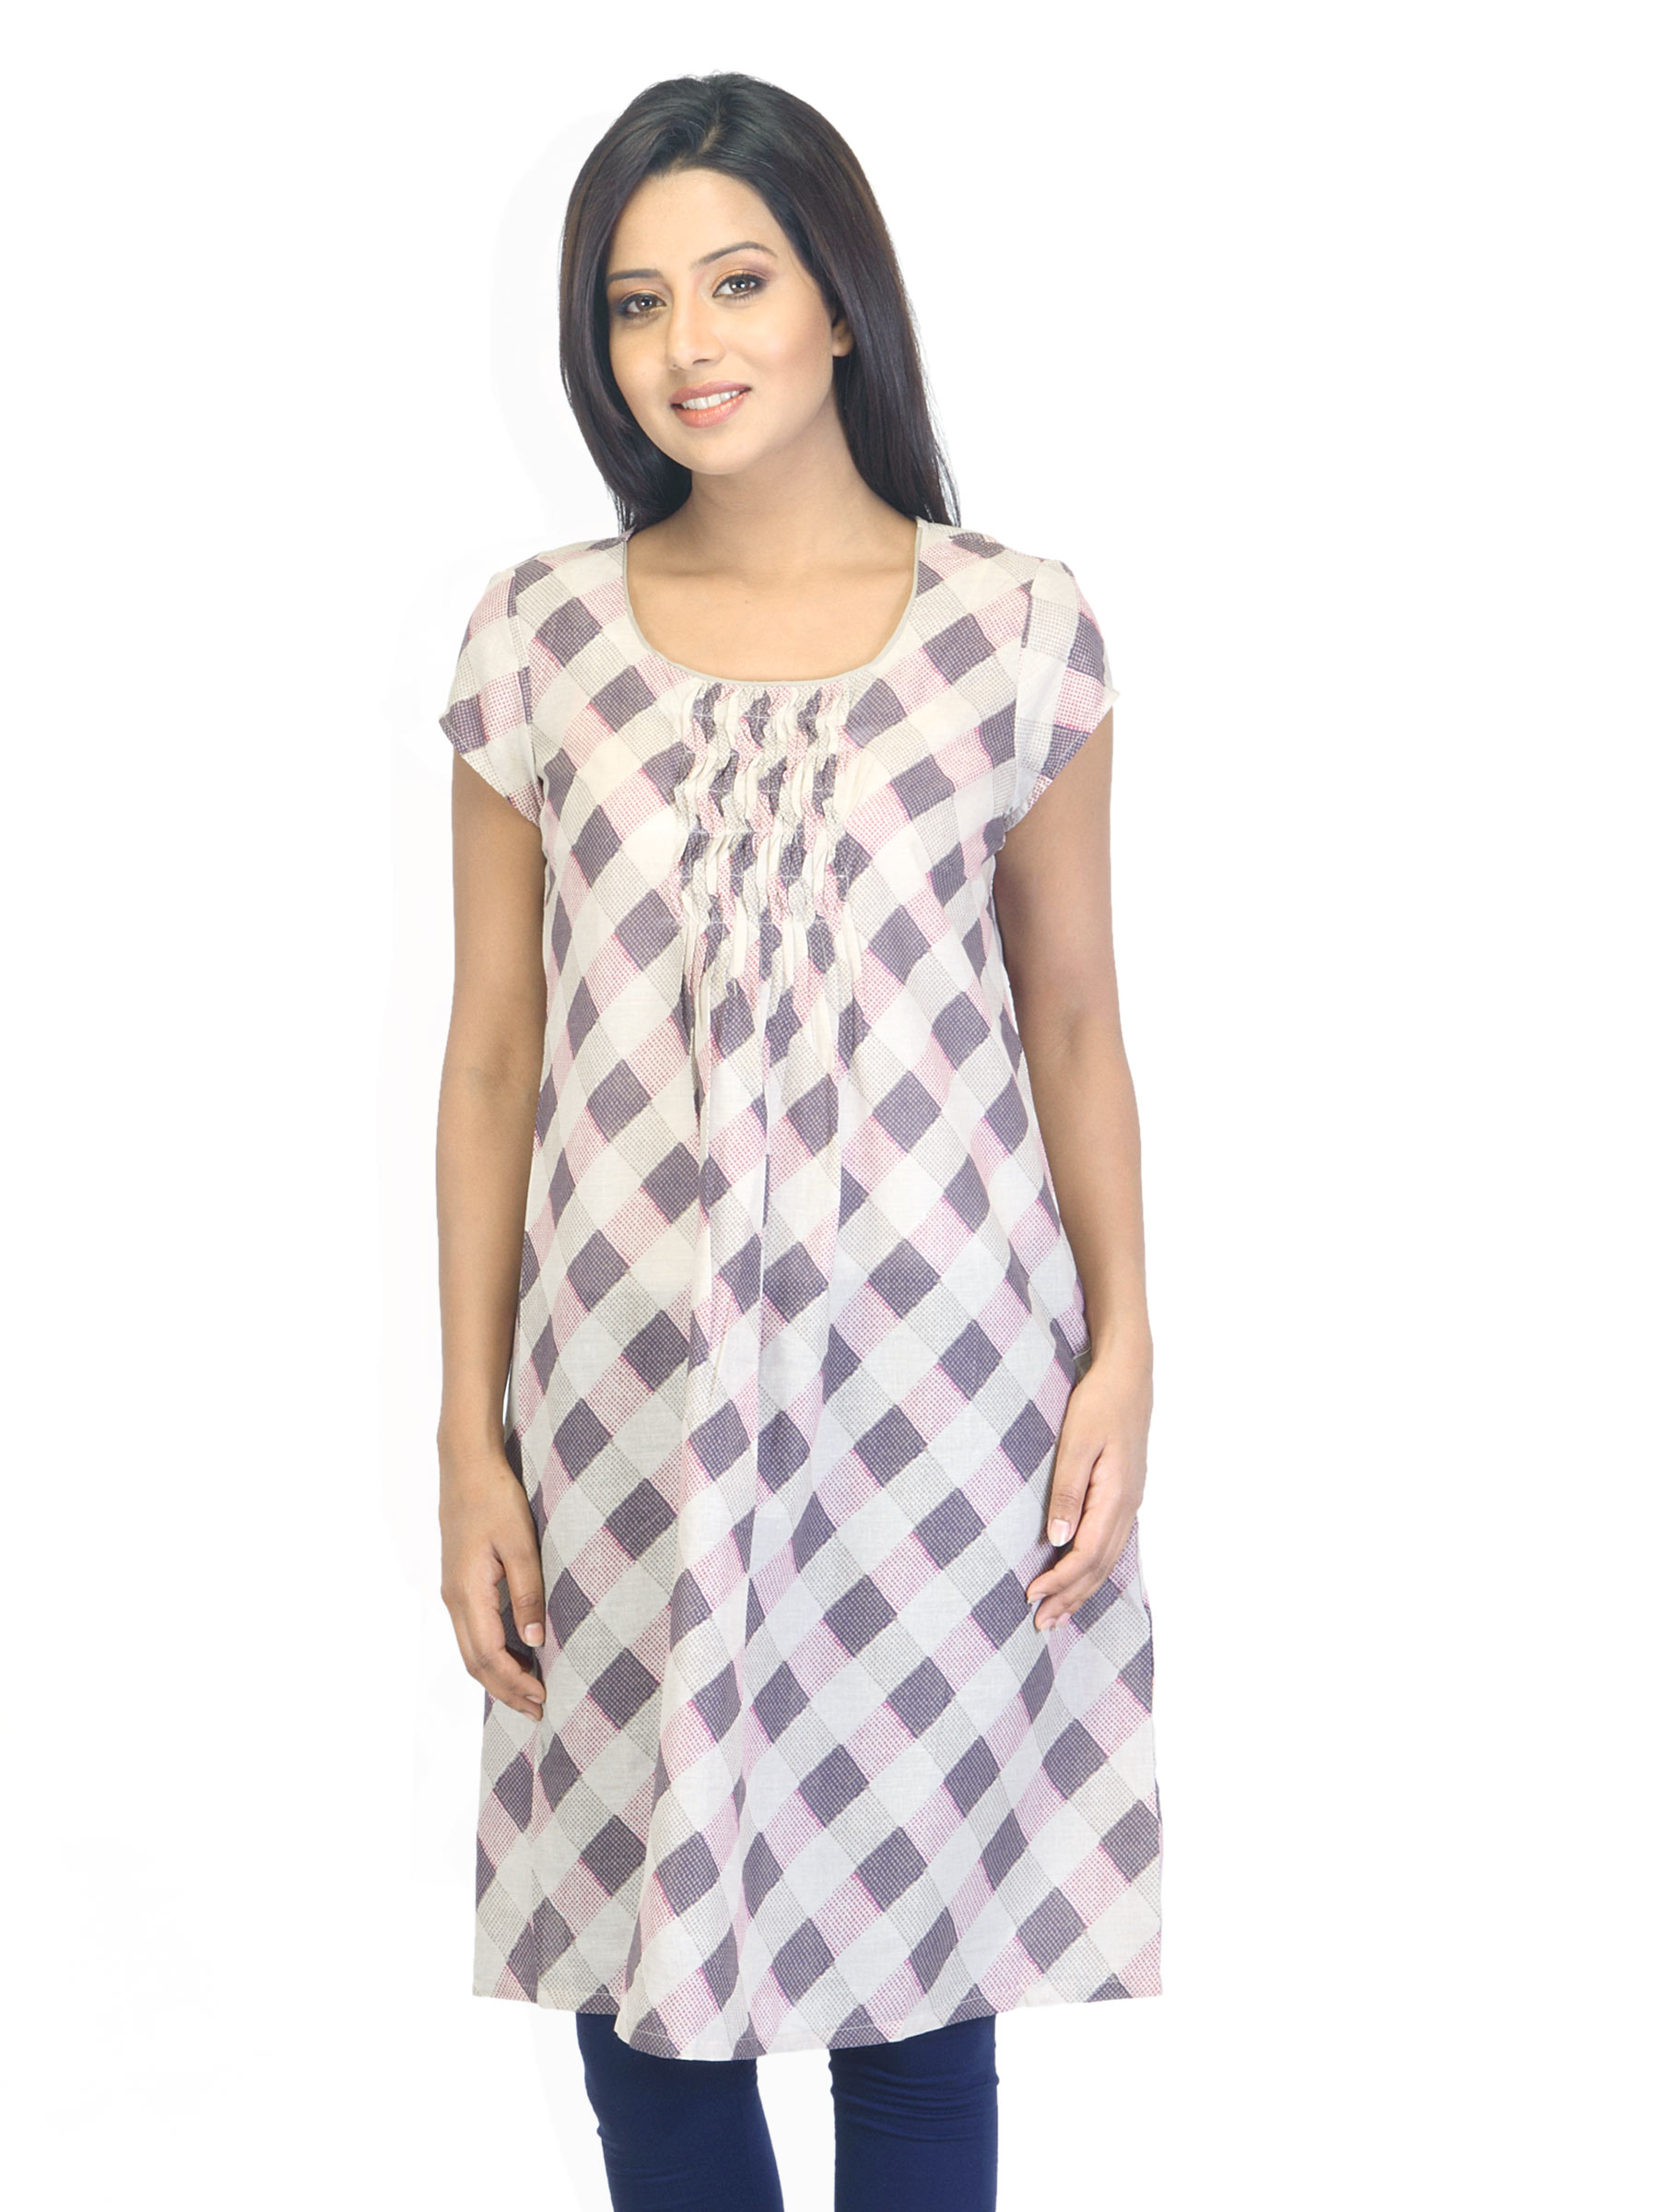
W Women Printed Beige Kurta
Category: Apparel / Topwear / Kurtas
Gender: Women
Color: Beige
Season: Summer 2012
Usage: Ethnic